Sakanoue no Karitamaro

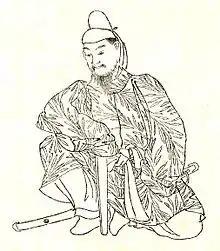
Illustration by Kikuchi Yōsai, from "Zenken Kojitsu"

In 764, Karitamaro aided in the repression of a revolt by Fujiwara no Nakamaro.